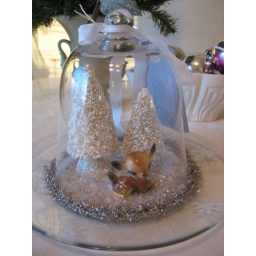
Surrounded in vintage mica flakes , bottle brush trees , vintage style silver tinsel. Sweet Christmas decor.